Provisional Government of Mexico

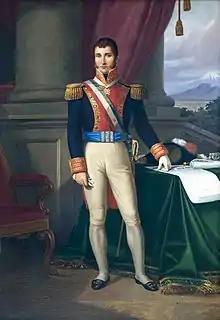
Agustin I of Mexico

The Plan of Iguala had provided for a Bourbon monarch to be placed on the Mexican throne, but when the offer was refused, a barracks revolt in the capital declared Agustín de Iturbide as emperor; congress, in search of stability and surrounded by Iturbide's military partisans, acquiesced. Iturbide was officially proclaimed Emperor of Mexico on May 18, 1822. However, the